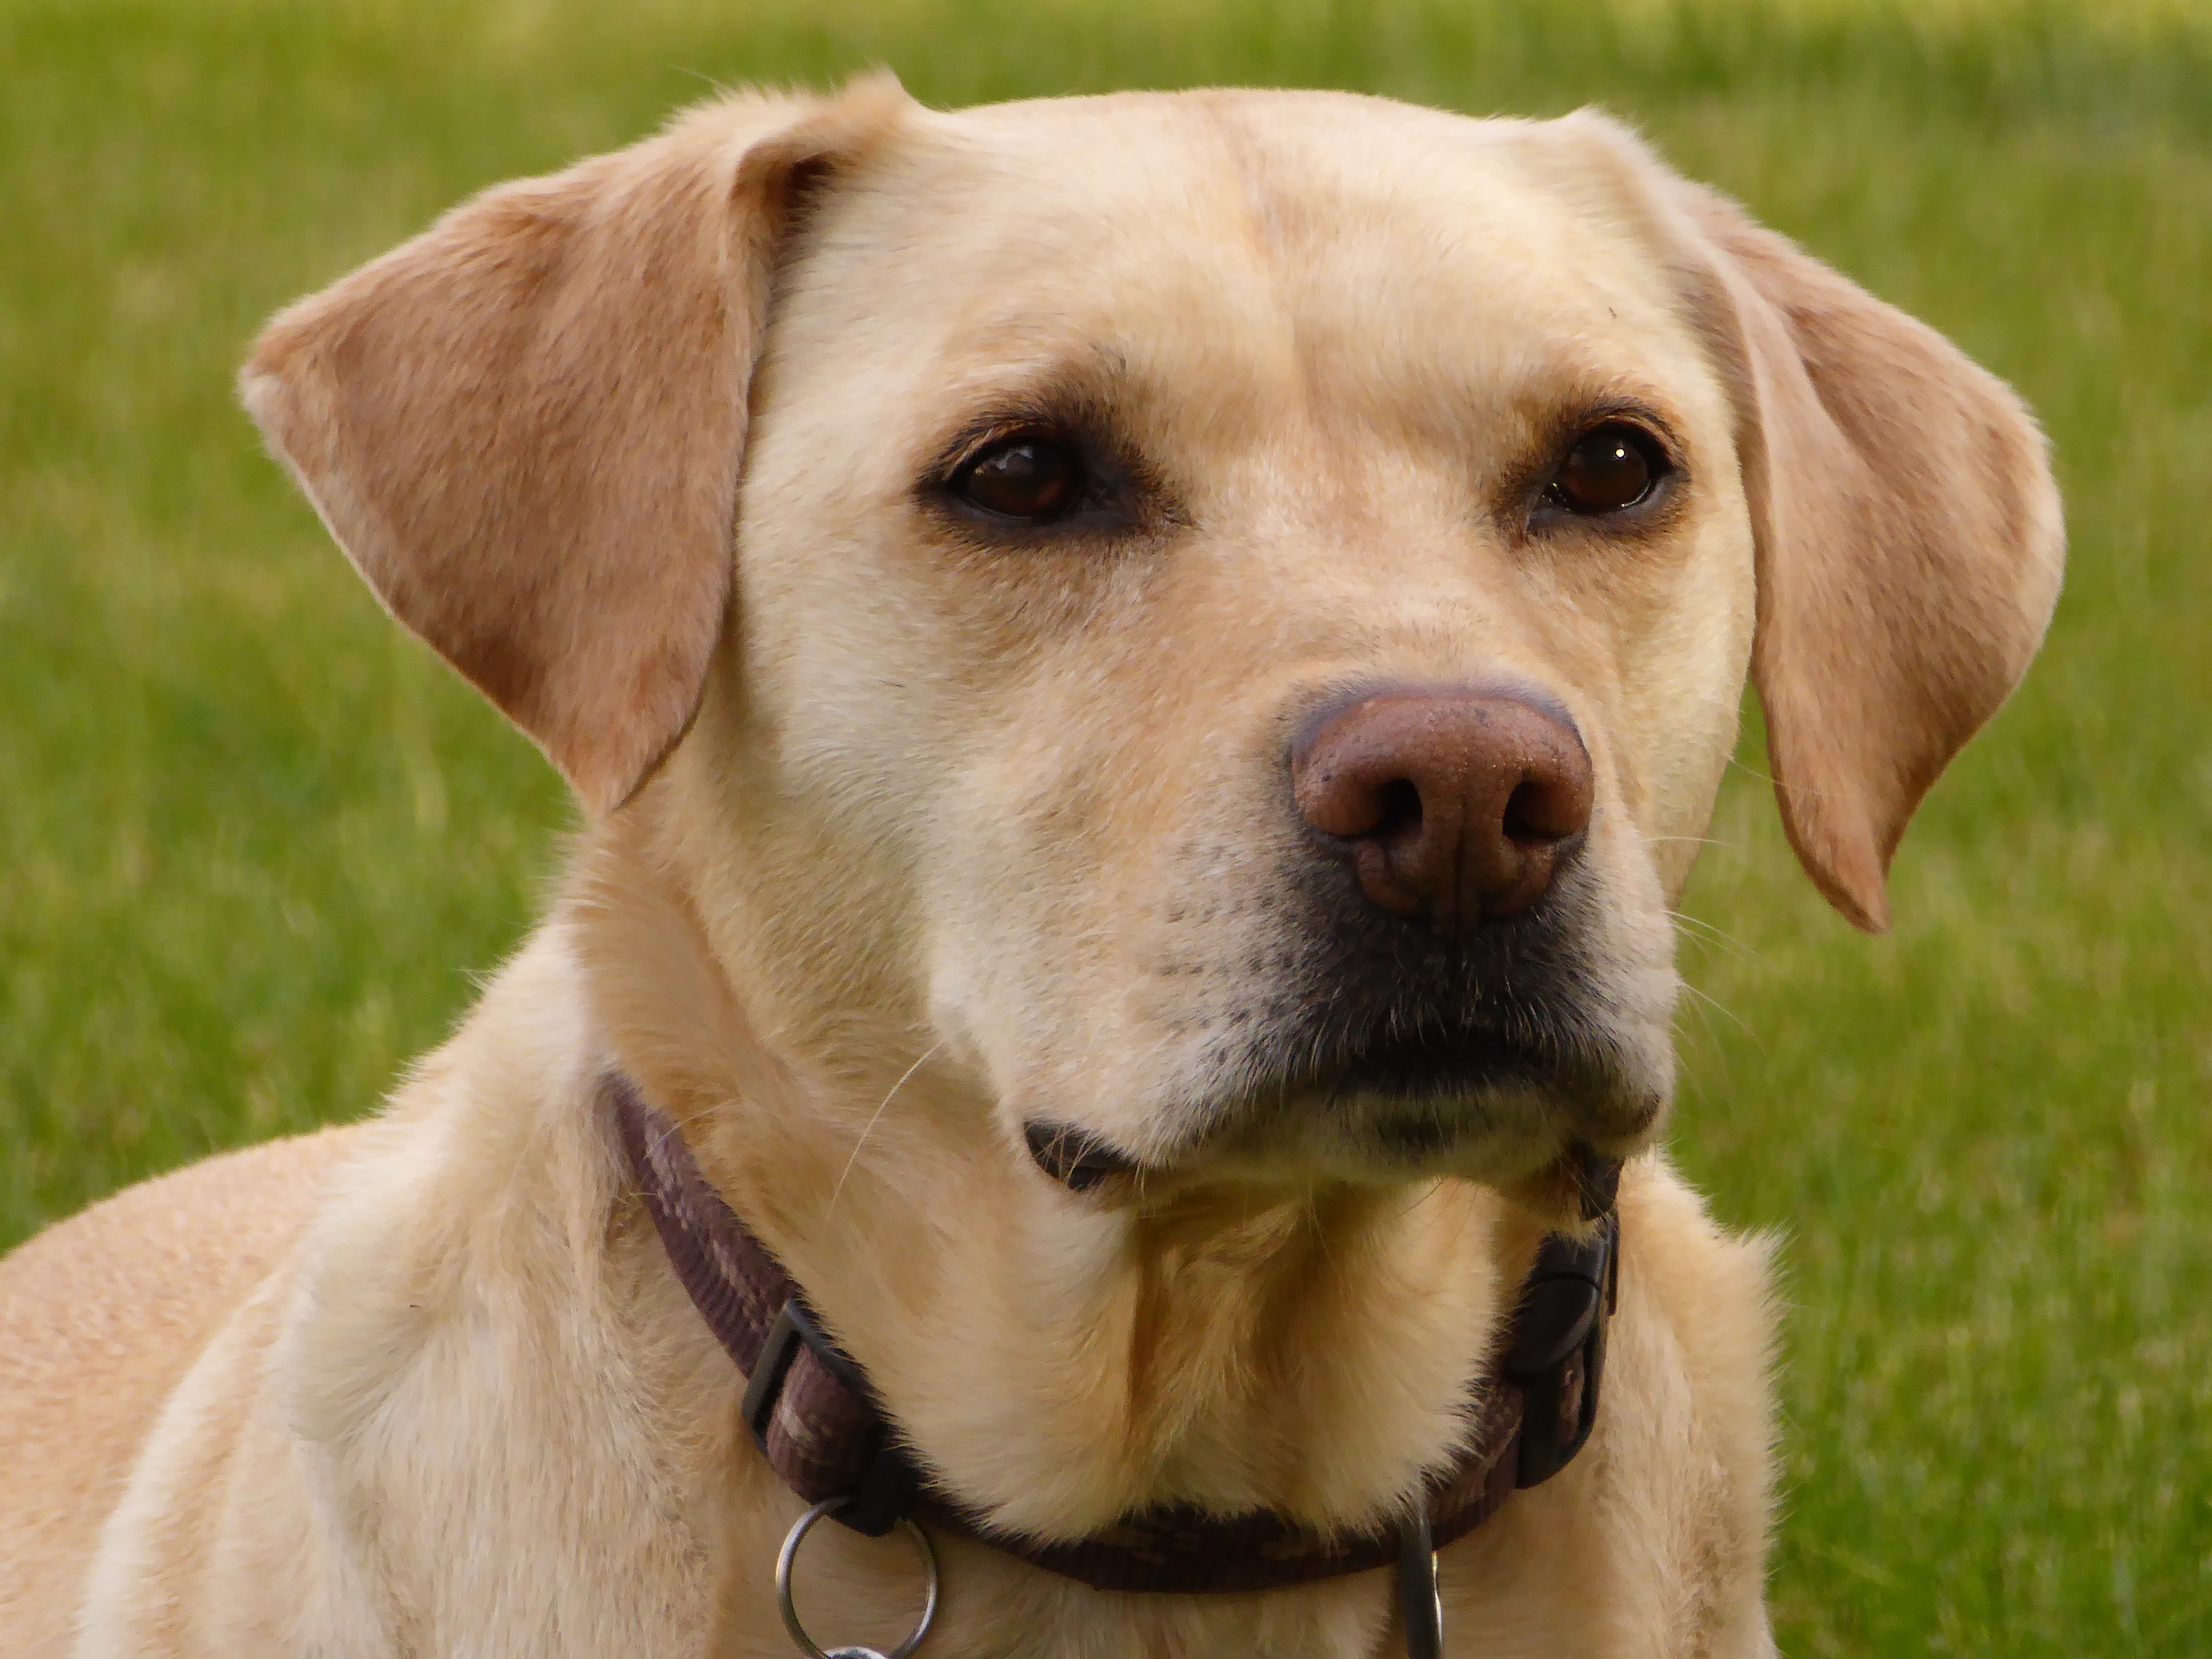
puppy, dog, animal, pet, mammal, snout, hybrid, head, vertebrate, labrador retriever, good, dog breed, retriever, dog like mammal